Constantine the Great and Christianity

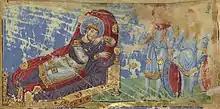
Constantine's dream in a 9th-century Byzantine manuscript

The Greek words "" 'in this sign, conquer' are often rendered in Latin as "in hoc signo vinces" 'in this sign, you will conquer'. According to Eusebius, Constantine also had a dream that same night. In the dream,